Eight-ball pool (British variation)

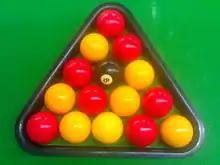
The rack set-up. Note the pattern of reds and yellows (colours can be reversed).

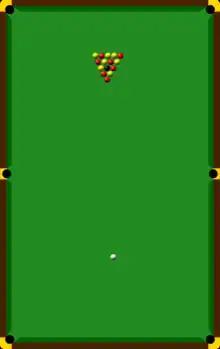
Pool table with balls placed in their starting positions

The game uses unnumbered, solid-coloured object balls, typically red and yellow, with one black ball. The black ball typically bears a number "8", though numberless variants are not unknown. They are usually 2 inches (51 mm) or inches (52 mm) in diameter – the latter being the same size as the balls used in snooker and English billiards – often with a slightly smaller cue ball, e.g. inches (47.6 mm) for a 2-inch set, a convention originally created for the ball return mechanisms in coin-operated tables.